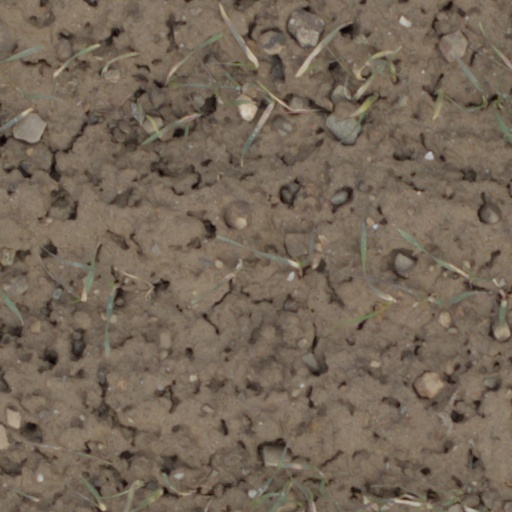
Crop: wheat